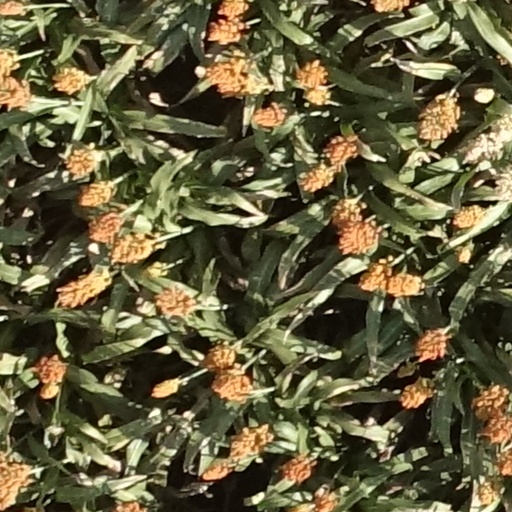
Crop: sorghum